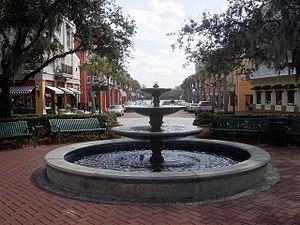
Celebration est une ville privée américaine, située dans le centre de l'État de Floride, à quelques kilomètres d'Orlando. Elle a la particularité d'avoir été créée, développée et d'être administrée par la Walt Disney Company. Depuis 2002 et surtout 2004, Disney se désengage en partie de Celebration et ne semble plus être lié à Celebration qu'historiquement.